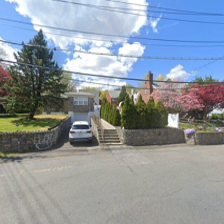
Label: streetView